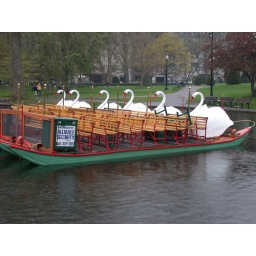
The swan boats outside Boston Common. They are tethered together in the middle of the pond.